Burley (tobacco)

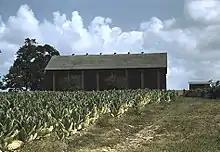
Field of burley tobacco, drying and curing barn in the background, farm of Russell Spears, Lexington, Kentucky, 1940

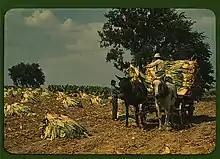
Harvesting burley tobacco, 1940

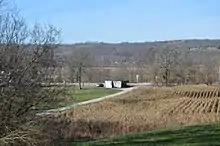
Fields at the George Barkley Farm near Augusta, Kentucky, where Webb and Fore obtained the first white burley seed

The origin of white burley tobacco was credited to George Webb and Joseph Fore in 1864, who grew it on the farm of Captain Frederick Kautz near Higginsport, Ohio, from seed from Bracken County, Kentucky. He noticed it yielded a different type of light leaf shaded from white to yellow, and cured differently. By 1866, he had harvested 20,000 pounds of burley tobacco and sold it in 1867 at the St. Louis Fair for $58 per hundred pounds. By 1883, Cincinnati had become the principal market for this tobacco, and it was grown throughout central Kentucky and Middle Tennessee. In 1880, Kentucky accounted for 36% of the total national tobacco production, and was first in the country, with nearly twice as much tobacco produced as by Virginia, then the second-place state. Later, the type became referred to as burley tobacco, which is air-cured.